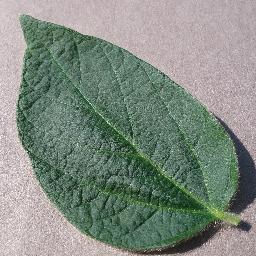
Label: Soybean___healthy